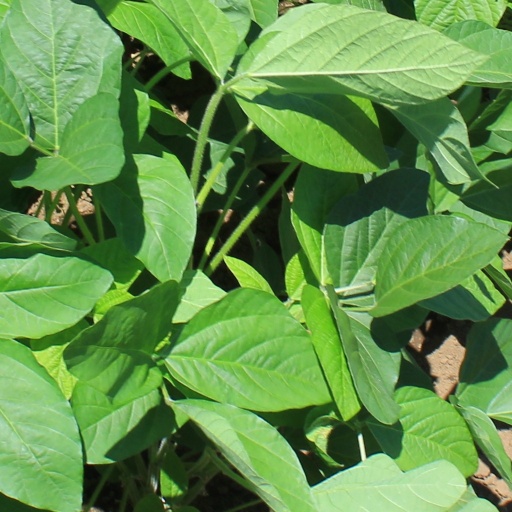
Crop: soybean